Describe the emotion expressed in this image:  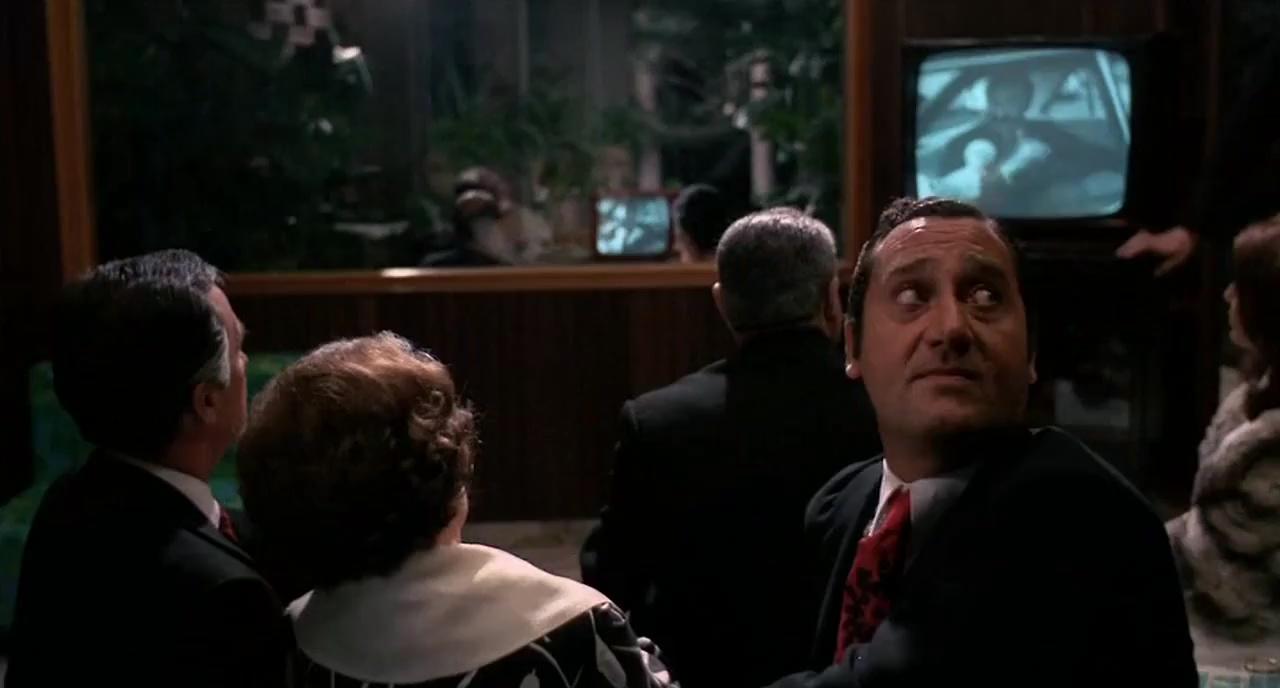
This person displays Fear, valence and arousal with moderate intensity.